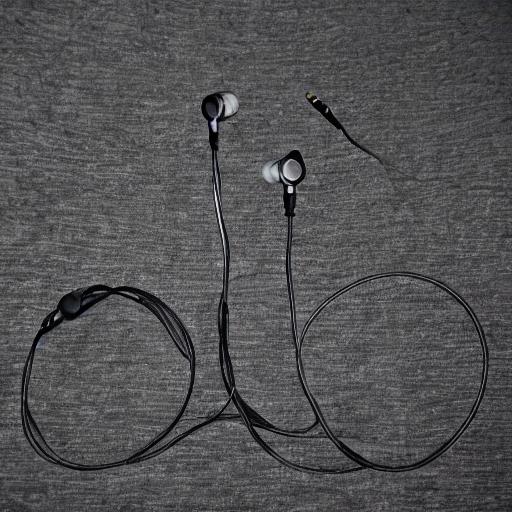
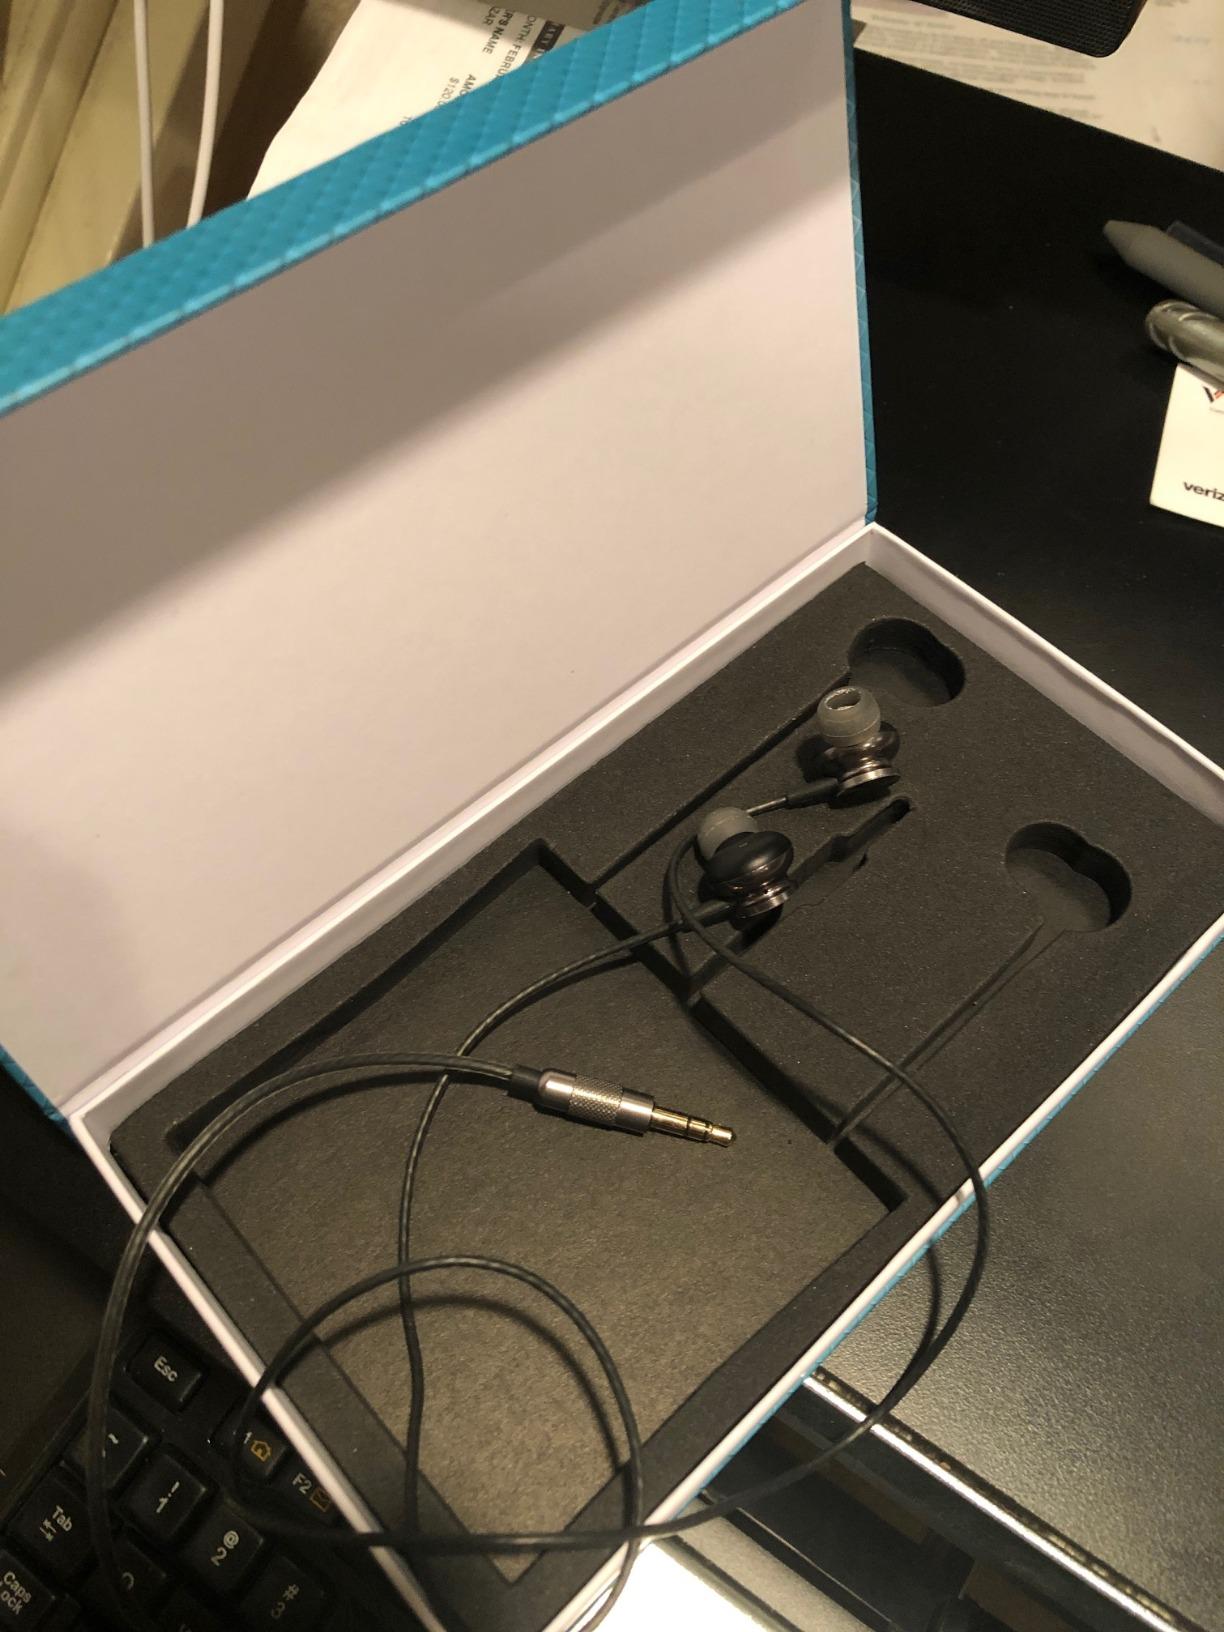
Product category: headphones
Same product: no